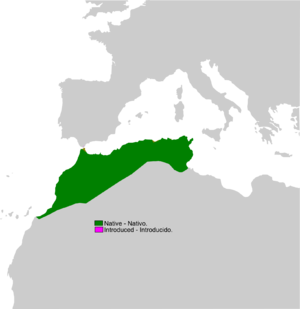
Sclerophrys mauritanica est une espèce d'amphibiens de la famille des Bufonidae.